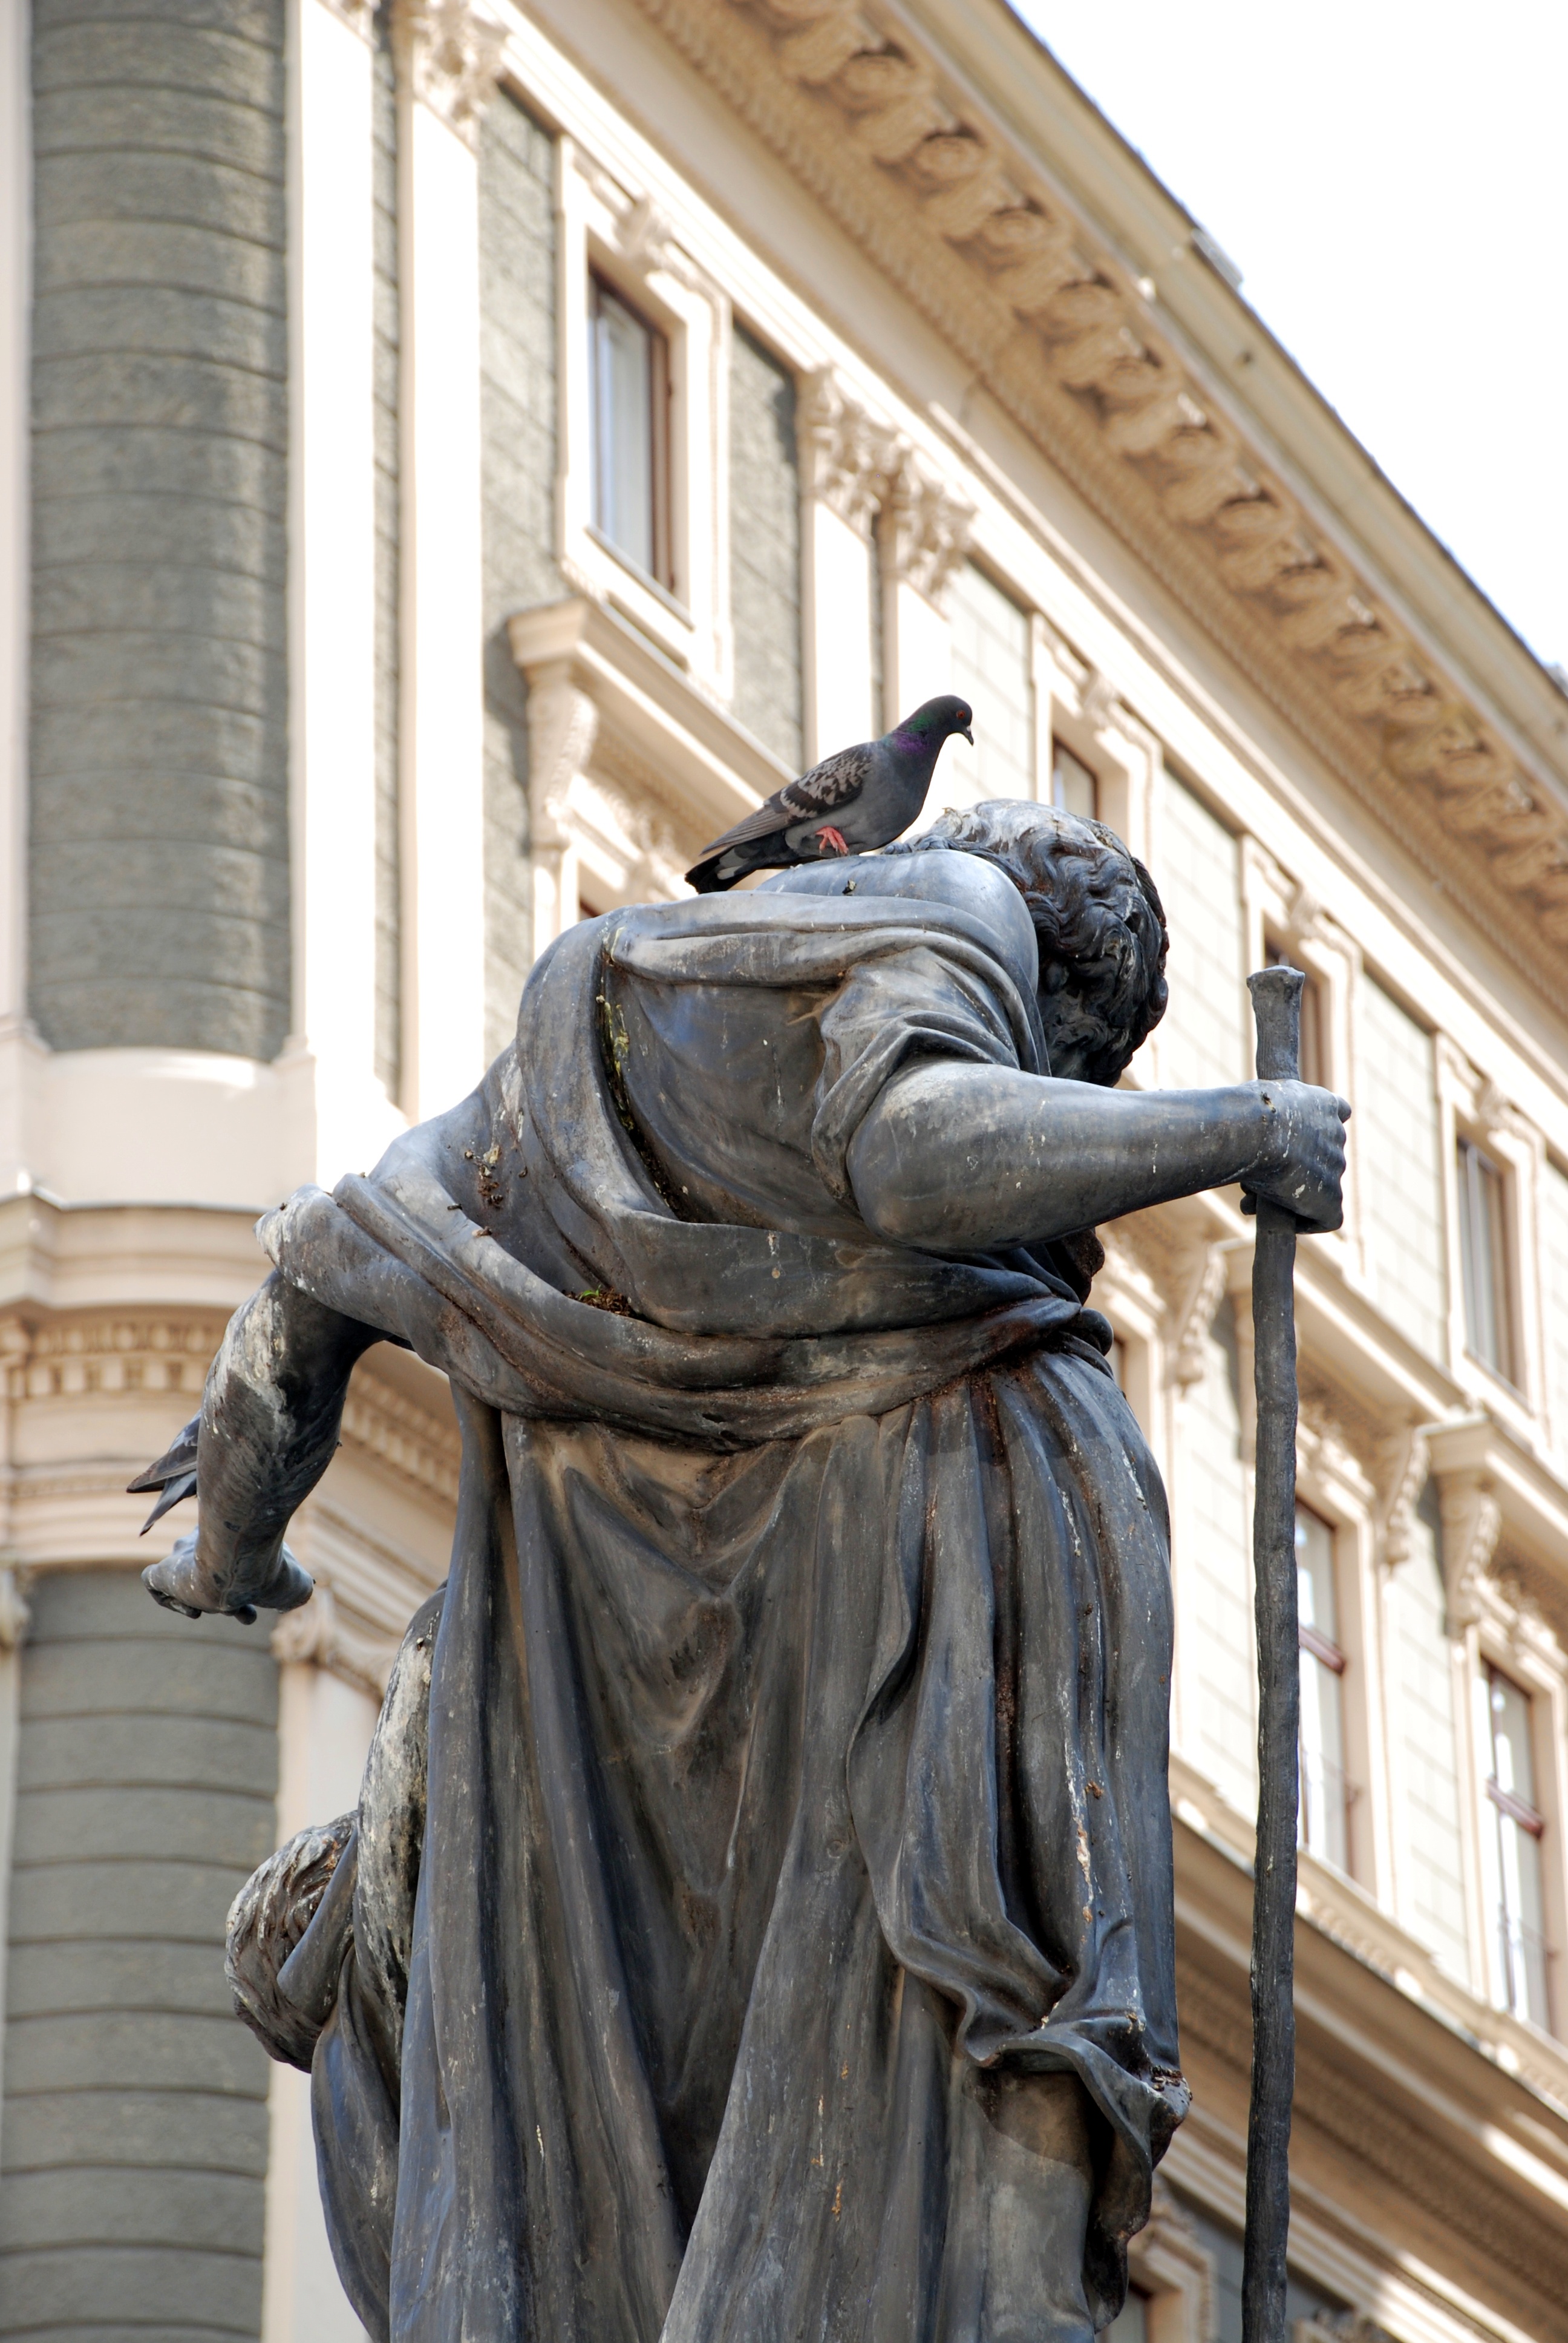
city, monument, cityscape, europe, statue, nikon, artwork, austria, sculpture, art, cool image, vienna, carving, d80, cityscapes, wien, nikond80, osterreich